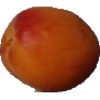
Label: apricot